2017 United Kingdom general election

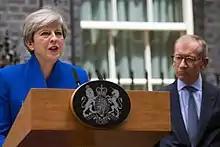
Theresa May declares her intention to remain in office following the election result outside 10 Downing Street, 9 June 2017

Corbyn and Farron called on May to resign. On 9 June, May apologised to candidates who lost their seats and confirmed she would continue as party leader and prime minister, with the intention of forming a minority government with support from the Democratic Unionist Party to ensure "certainty". By convention, when no party has a majority, the incumbent prime minister has the first opportunity to garner enough support to govern.